Portuguese Army

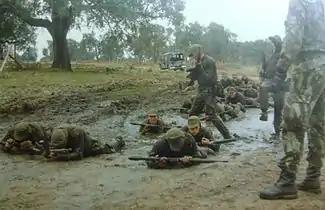
Portuguese Army conscripts engaged in the Commando training course in the mid-1980s

The military forces of the Portuguese Overseas, continued to constitute separate organizations, distinct from the so-called Army of Portugal or Army of the Kingdom. As so, they were not subordinated to the War Ministry, but instead they were under the supervision of the Overseas Ministry. They usually included local raised units, being reinforced by expeditionary units sent from Portugal. In 1869, the Portuguese troops of the Overseas were globally organized in four administrative divisions: the Army of Western Africa, the Garrison of Mozambique, the Army of India and the Garrison of Macau and Timor. The Army of Western Africa included five "caçadores" battalions, an artillery battery, two second-line battalions and 28 mobile companies, all based in Angola except a "caçadores" battalion in Cape Verde and another one in São Tomé and Príncipe. The Garrison of Mozambique included three "caçadores" battalions and one veteran company. The Army of India included a corps of engineers, an artillery regiment, a line infantry battalion, three "caçadores" battalions, the Municipal Guard of New Goa and two veteran companies, all based in Goa, except a "caçadores" battalion in Daman. The Army of India further included its own military academy (the Military and Mathematics School of Goa), which granted university training to its engineers, artillery and infantry officers. Finally, the Garrison of Macau and Timor included an infantry battalion in Macau and two companies in Timor.